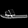
Label: Sandal